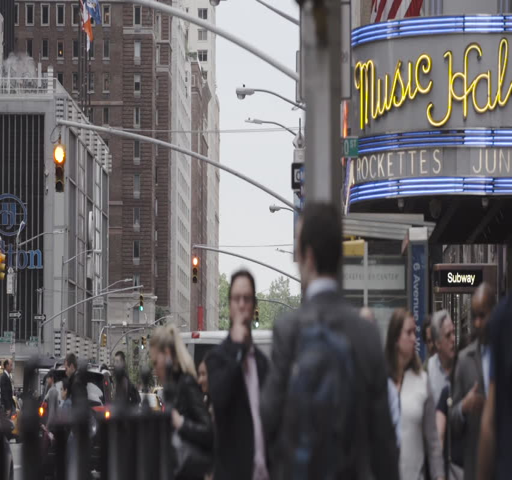
an establishing shot of the marquee .